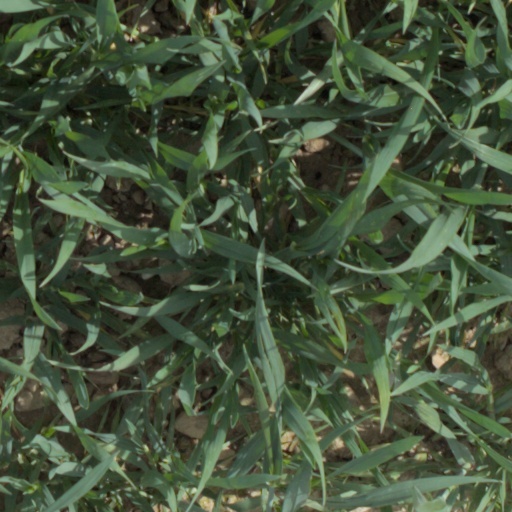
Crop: wheat